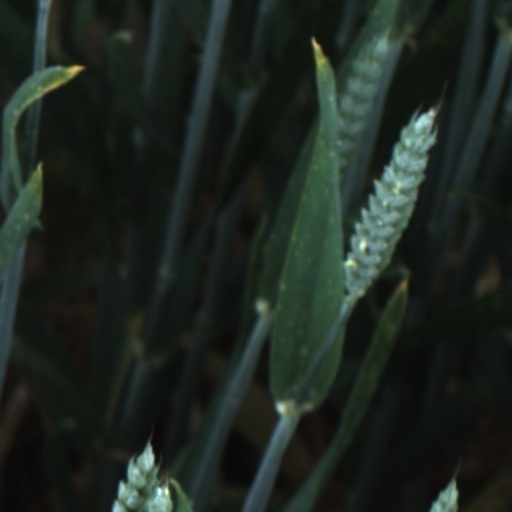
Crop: wheat